Anna Palmer

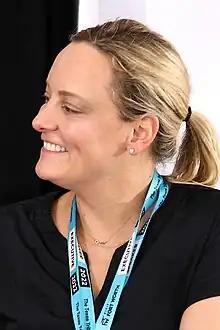
Palmer in 2022

Anna Palmer (born May 25, 1982) is an American political journalist based in Washington, D.C. She has been the co-founder and CEO of "Punchbowl News" since January 2021, and the host of the related "Daily Punch" Podcast. She was previously a reporter for "Politico" and became its senior Washington correspondent.